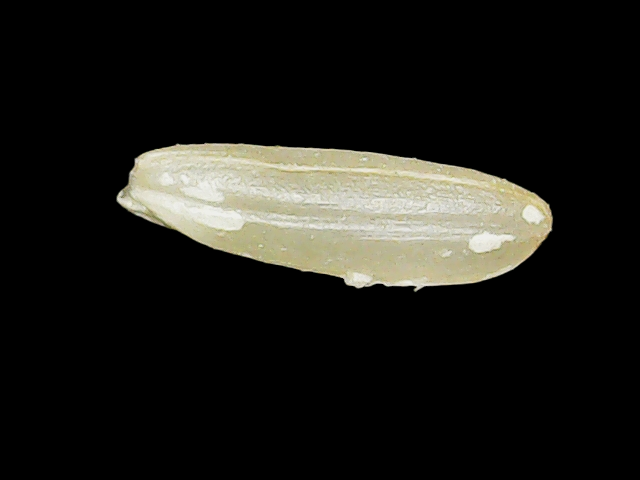
Rice variety: Binadhan17